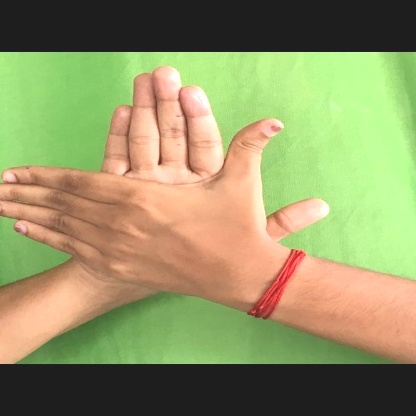
Mudra: Chakra